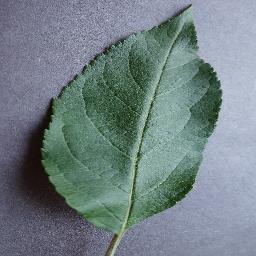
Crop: apple
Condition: healthy